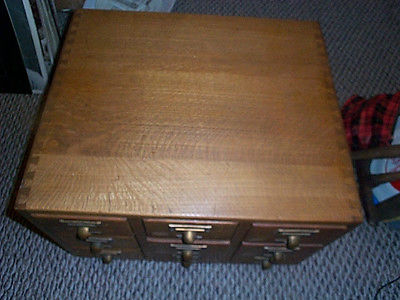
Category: cabinet